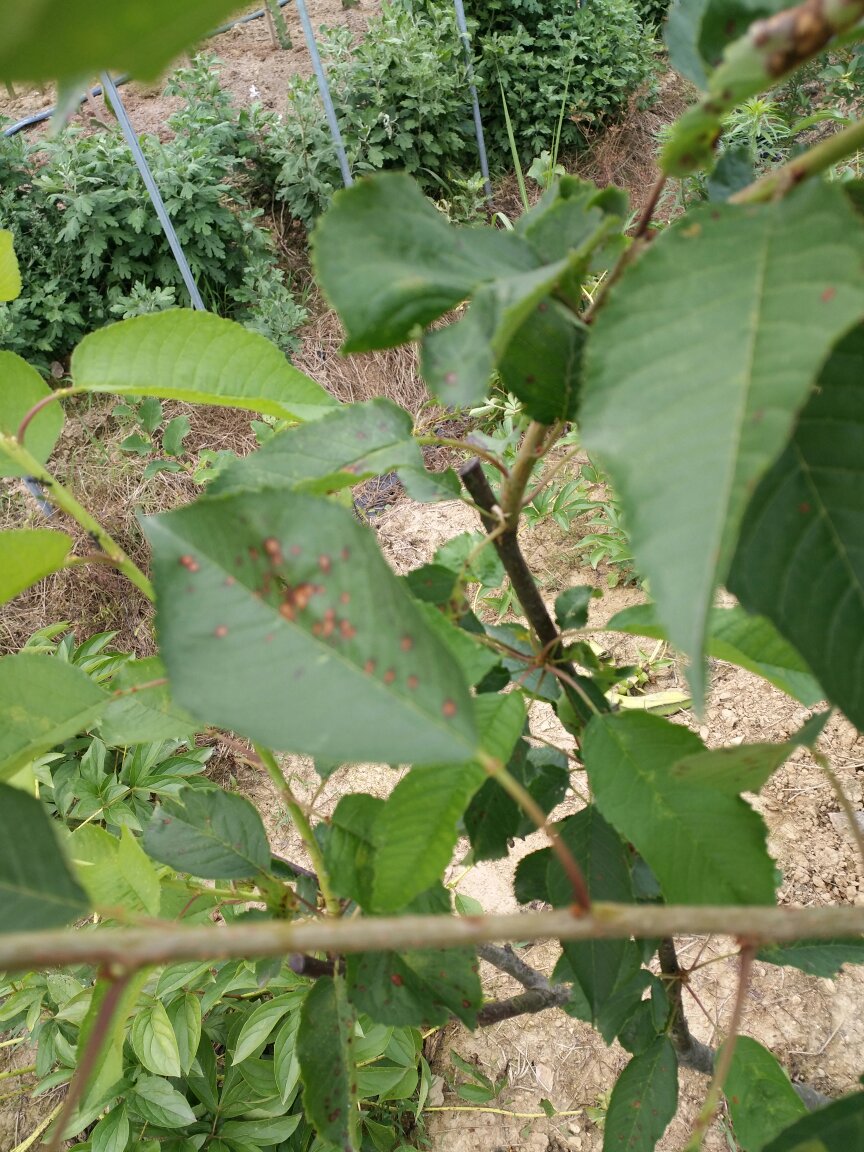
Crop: cherry
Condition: spot